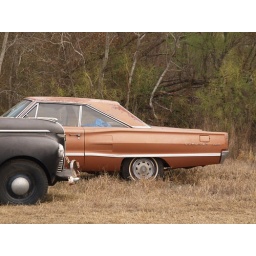
Iola Texas Old Historic Small Town in 2011  Classic car in grass Roads Building Signs Architecture